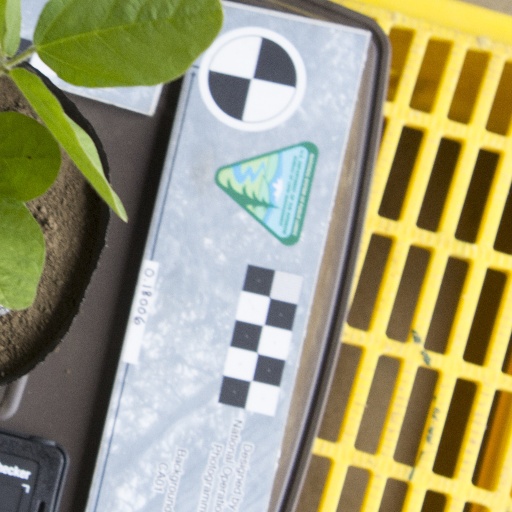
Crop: soybean